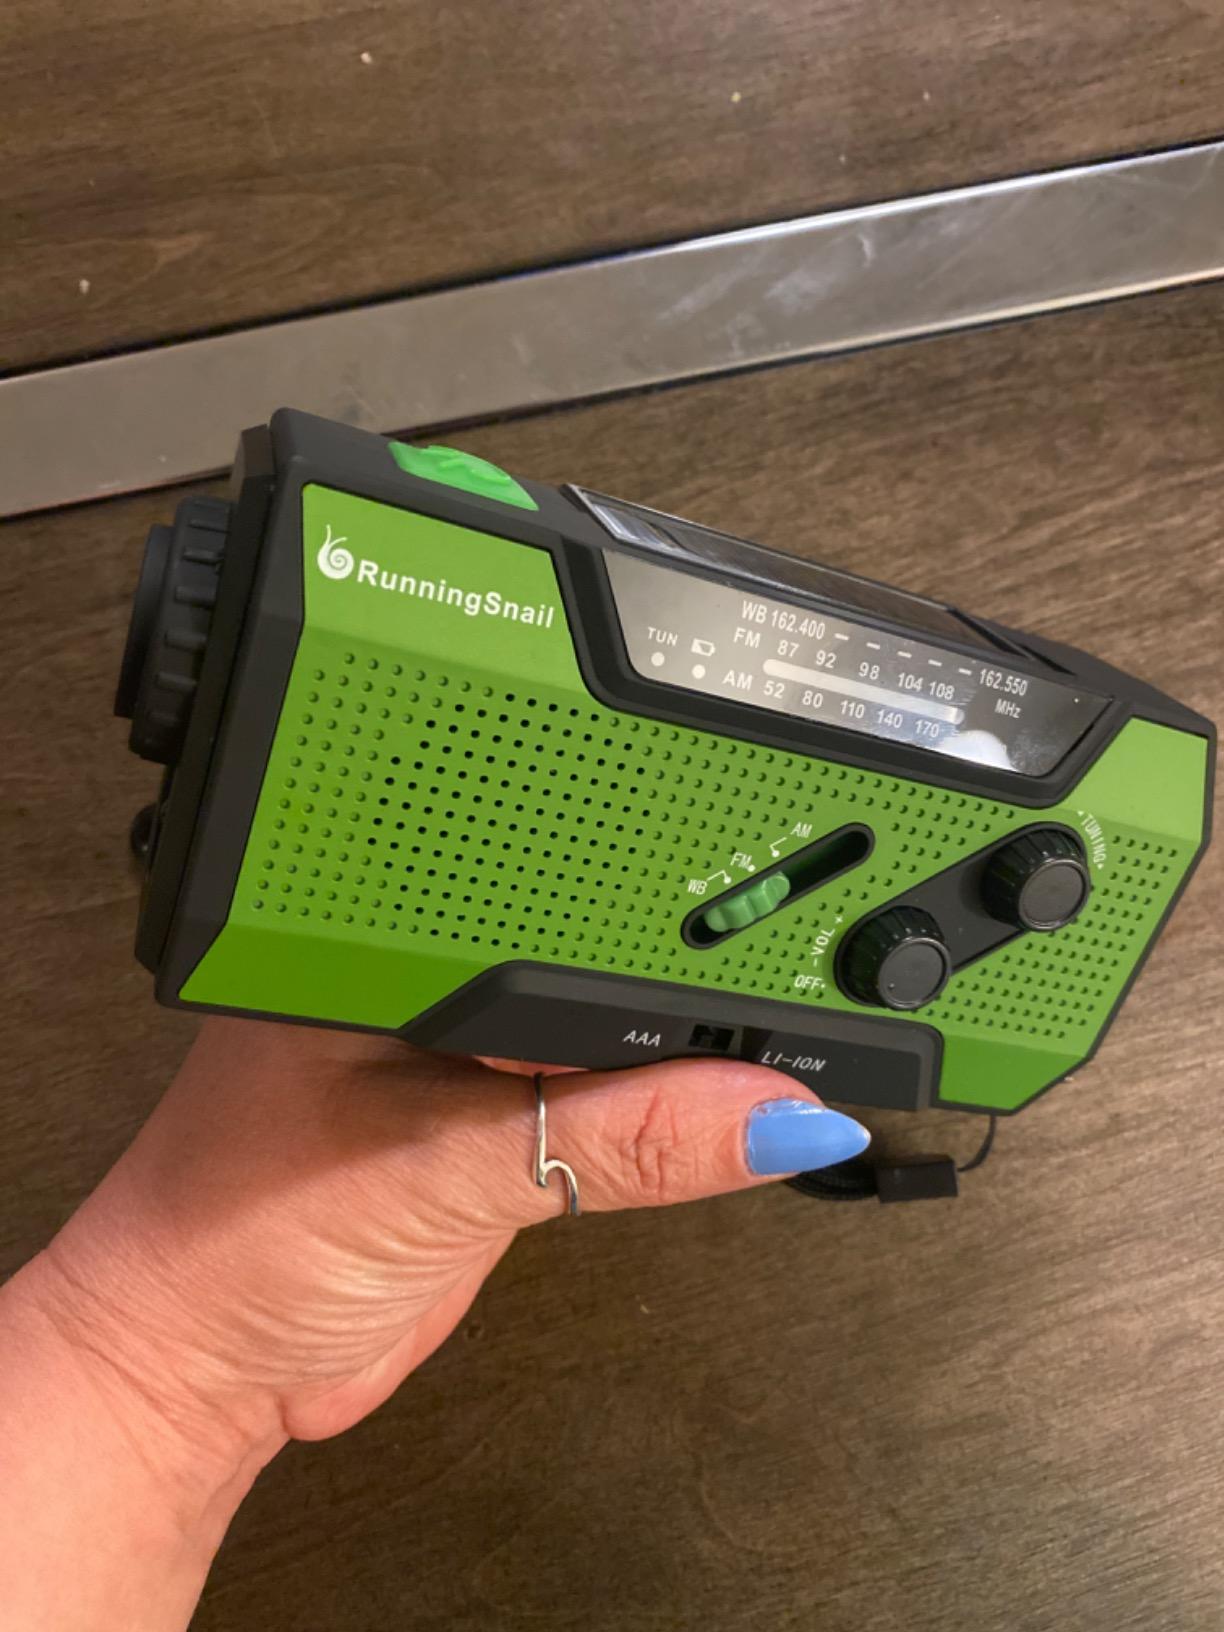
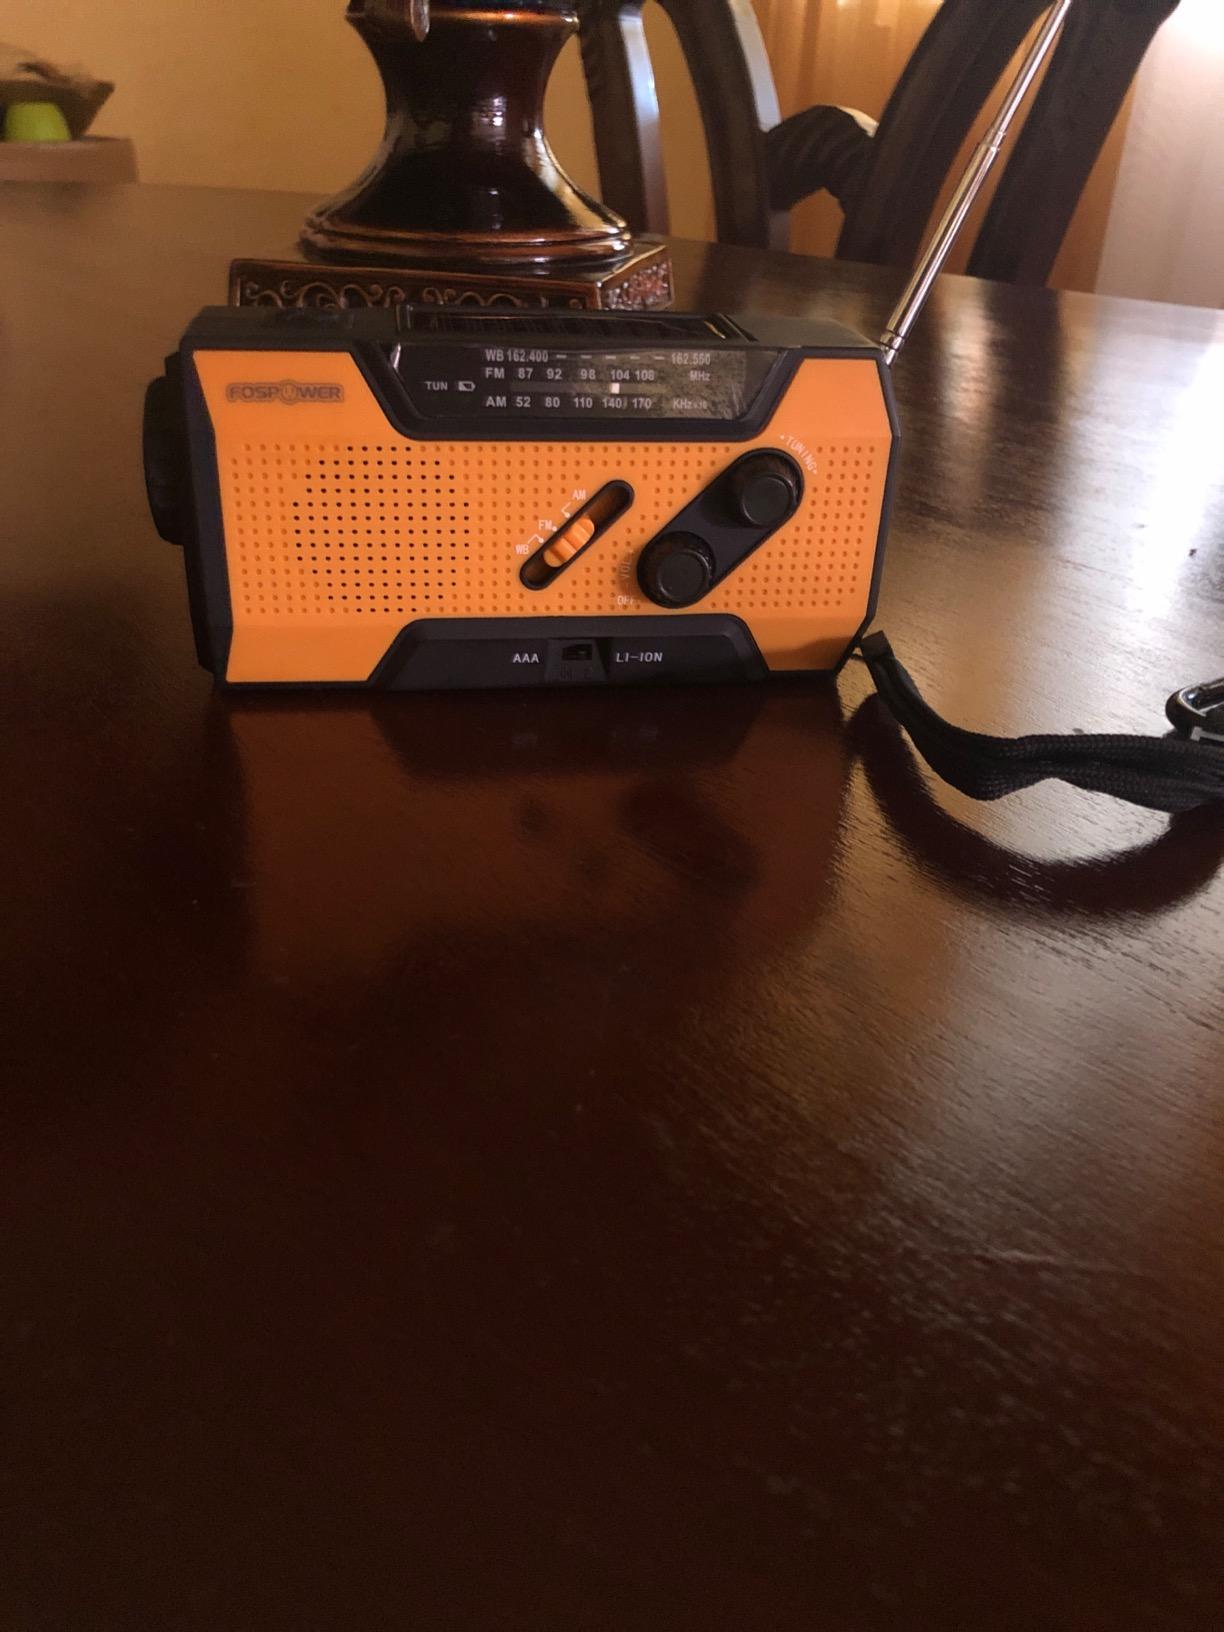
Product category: radio
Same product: no